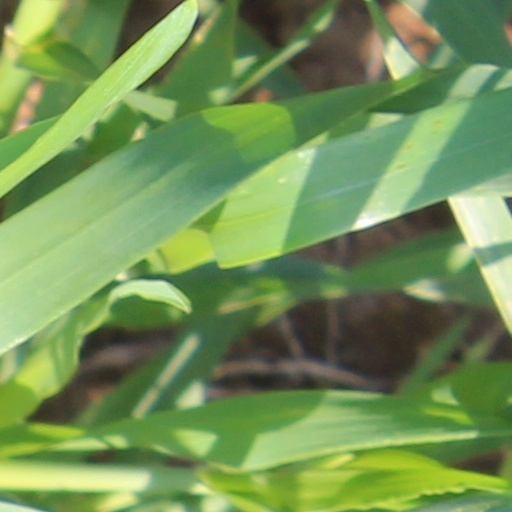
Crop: wheat